Jean Bonnet Tavern

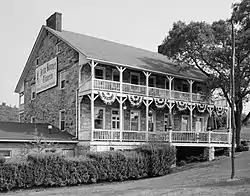
Jean Bonnet Tavern, 2005

The Jean Bonnet Tavern, also known as Old Forks Inn and Bonnet's Tavern, is an historic inn and restaurant that is located just outside Bedford, Pennsylvania on U.S. Highway 30, at the junction with Pennsylvania Route 31. It can be seen from the Pennsylvania Turnpike.